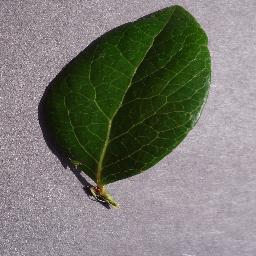
Label: Blueberry___healthy